Melbourne tram route 67

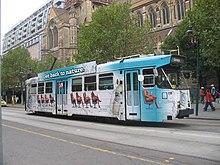
Z3 class tram on Swanston Street, April 2006

Melbourne tram route 67 is operated by Yarra Trams on the Melbourne tram network from Melbourne University to Carnegie. The route is operated out of Glenhuntly depot with Z and B class trams.